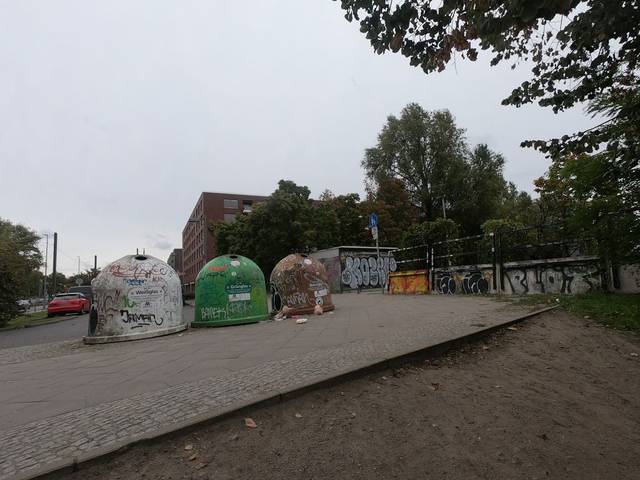
Region: Germany
Coordinates: 52.501, 13.476